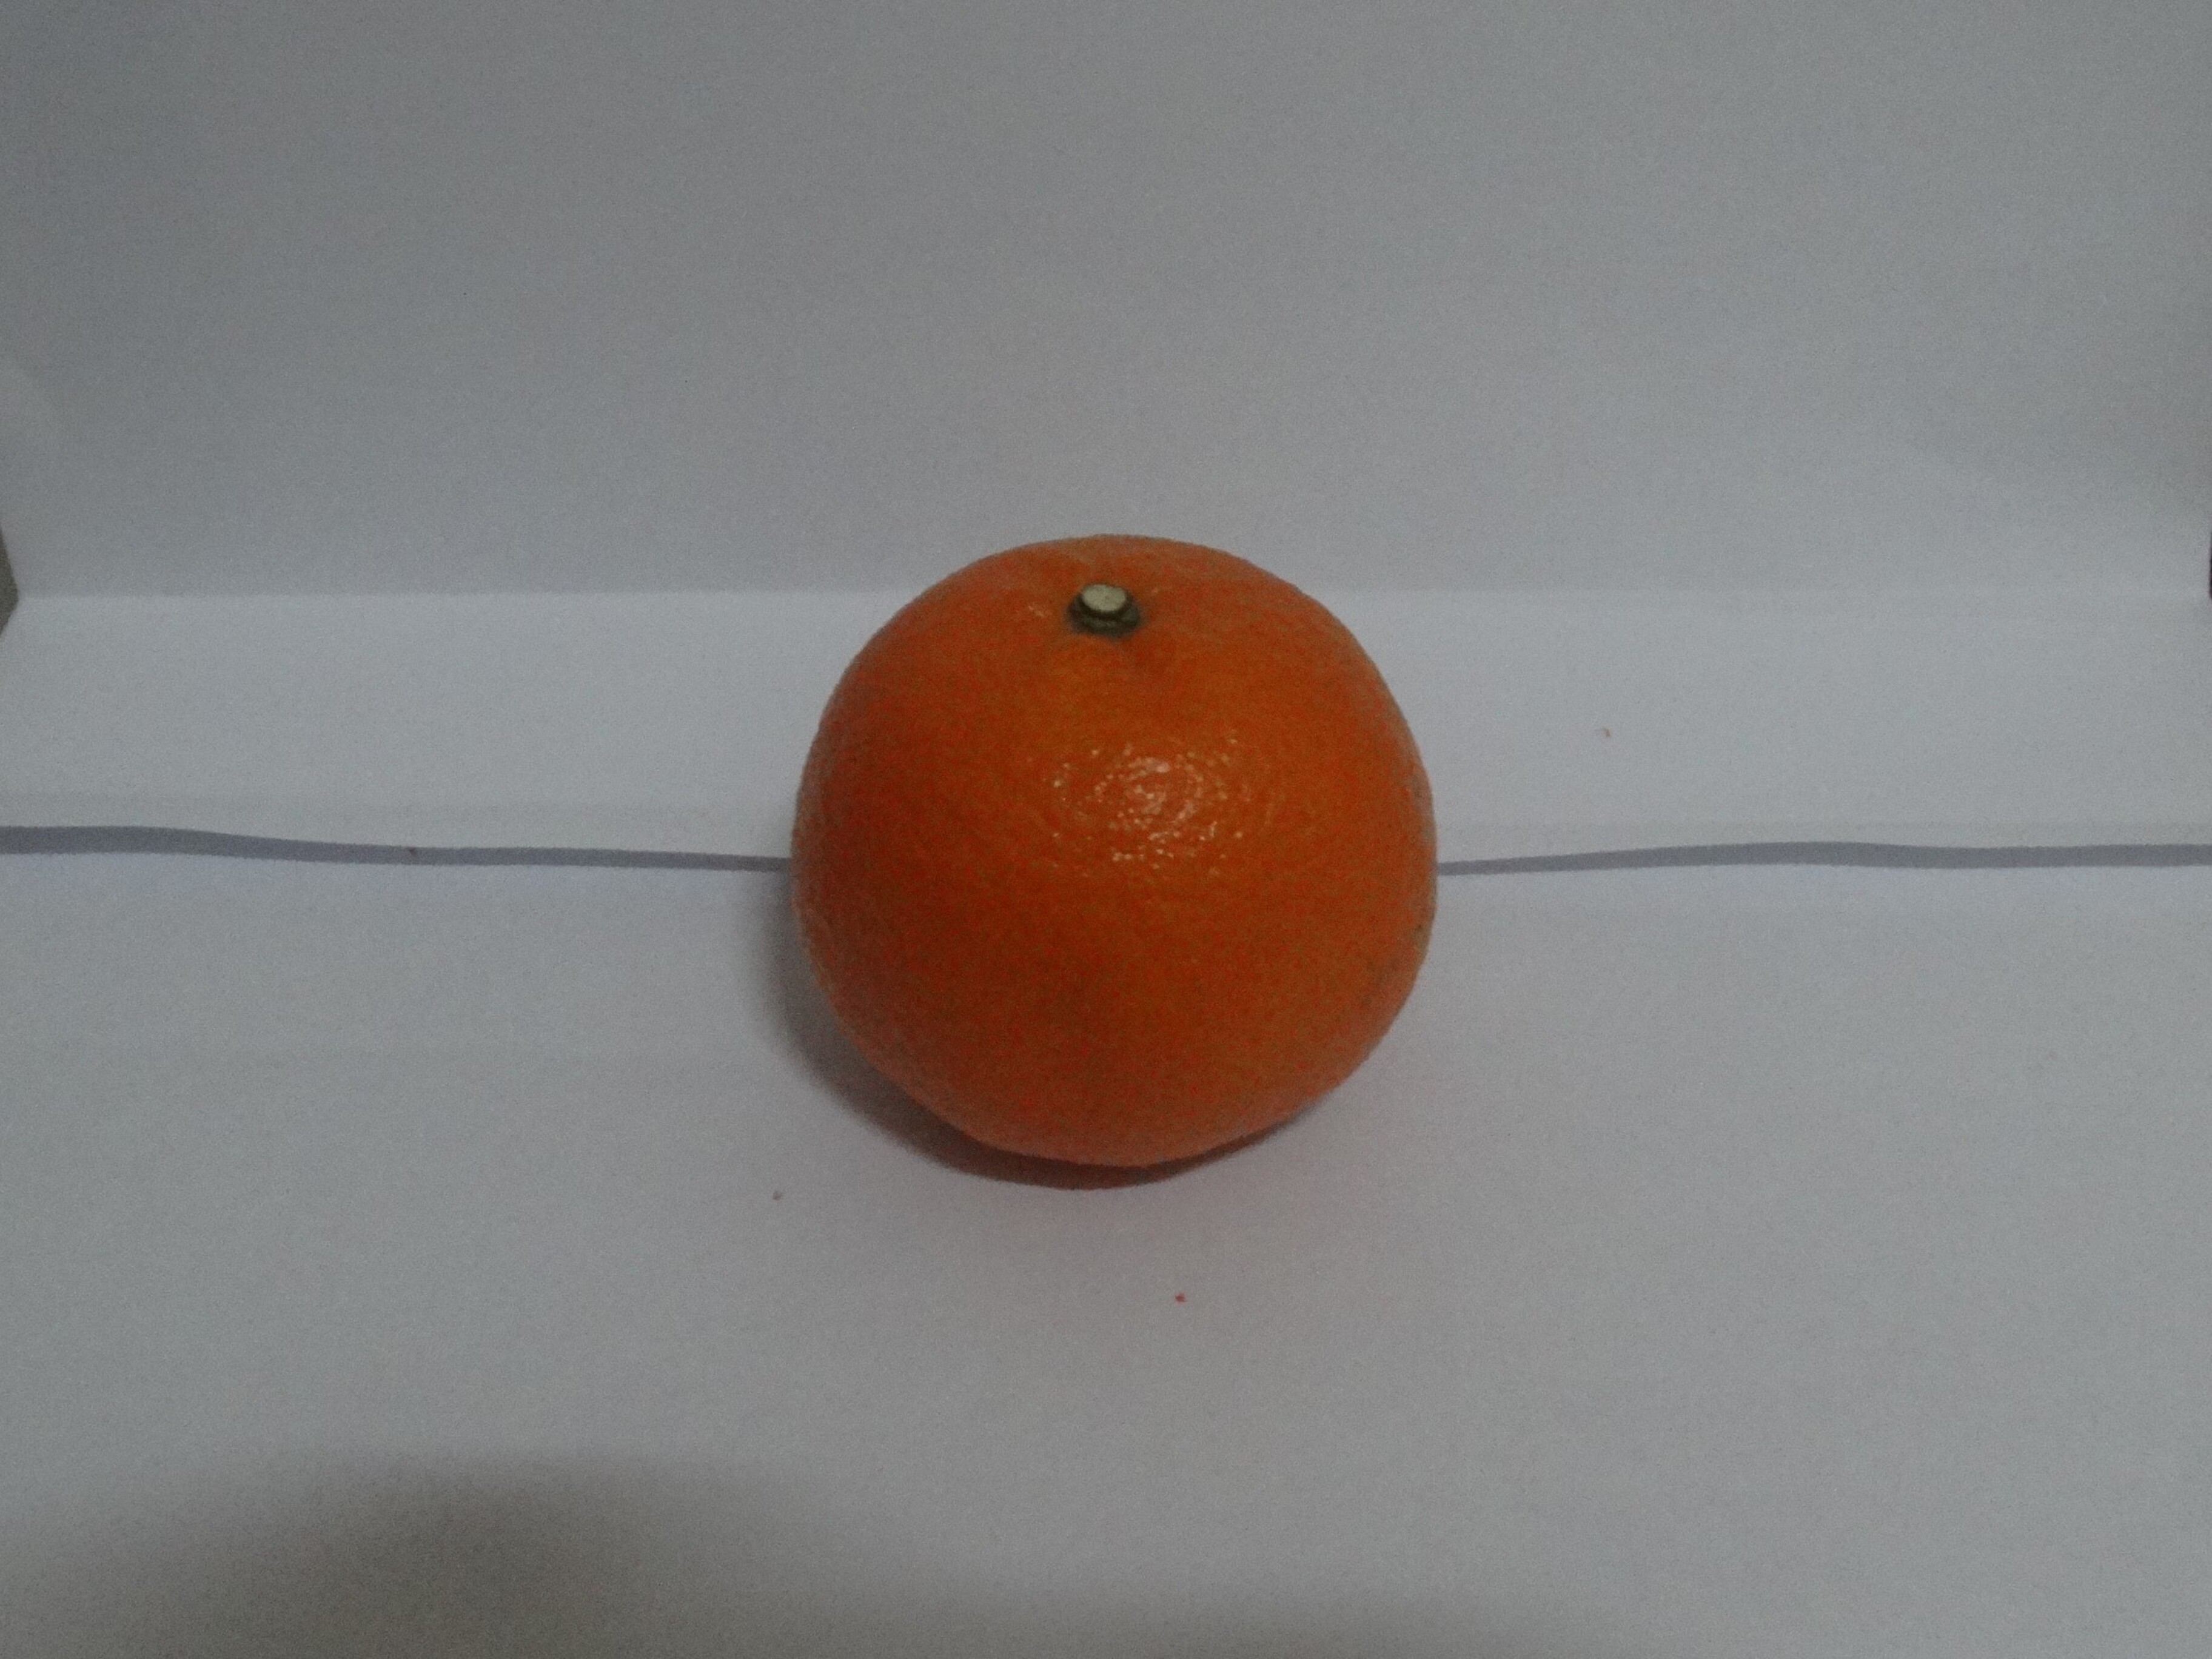
Citrus fruit variety: tankan